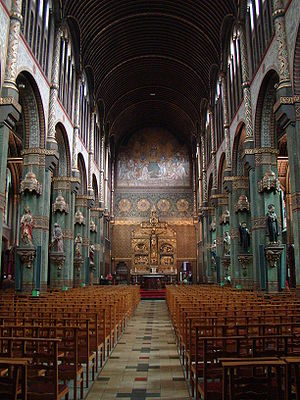
Kortrijk / Billedgalleri
Kortrijk er en by i det vestlige Belgien i Vestflandern med cirka 75.000 indbyggere. Kortrijk ligger i delstaten Flandern.